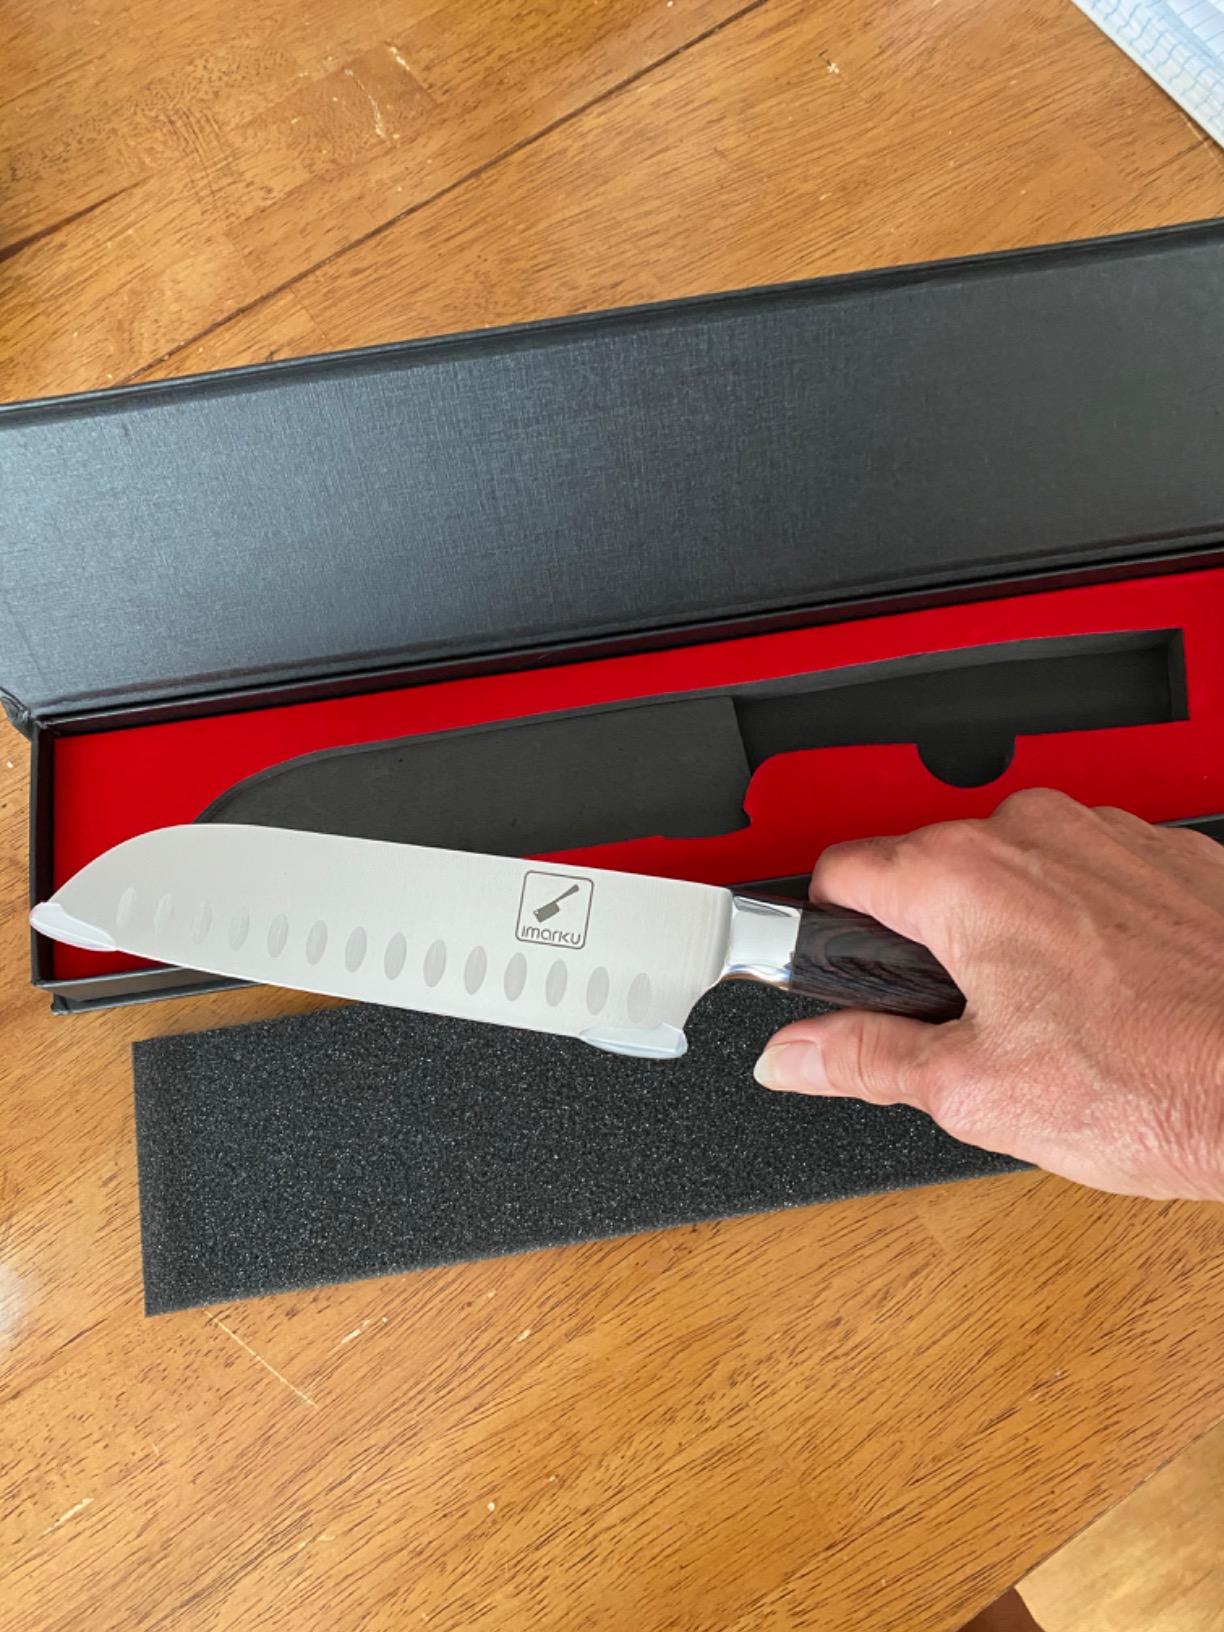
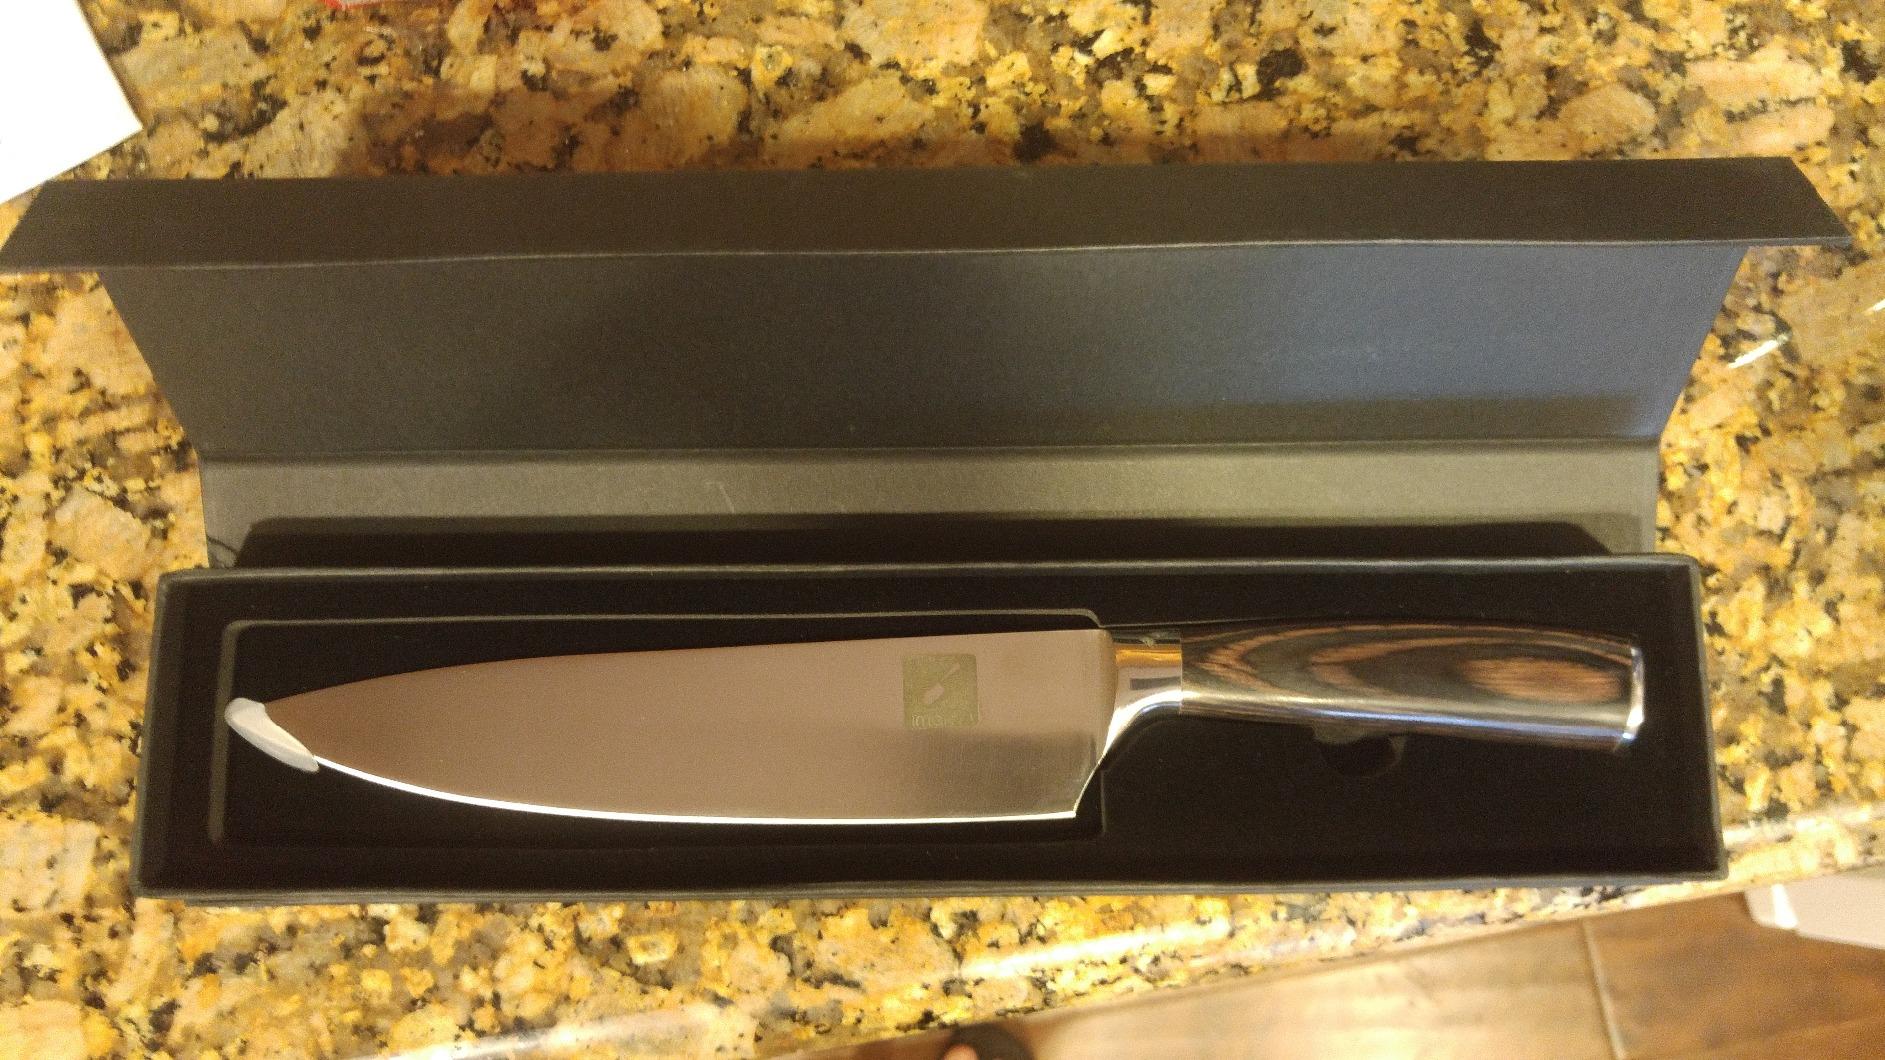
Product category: items_knife
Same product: no